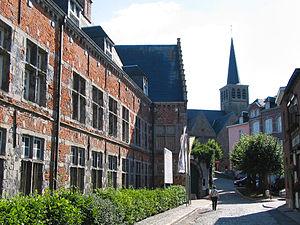
Lessines (Belgique), l’Hôpital Notre-Dame à la Rose (fondé en 1242).